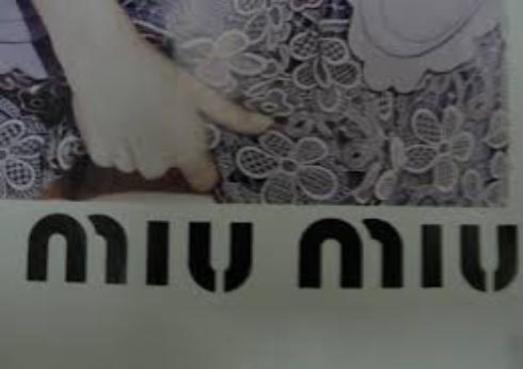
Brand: miu miu
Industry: Clothes